Deaf culture

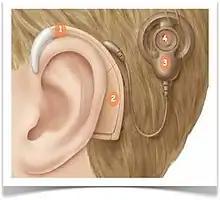
Cochlear Implant: A surgically implanted device used by Deaf and hard-of-hearing individuals to experience representations of sound

Those who are deaf (by either state or federal standards) have access to a free and appropriate public education. If a child does qualify as being deaf or hard of hearing and receives an individualized education plan, the IEP team must consider "the child's language and communication needs. The IEP must include opportunities for direct communication with peers and professionals. It must also include the student's academic level, and finally must include the students full range of needs"